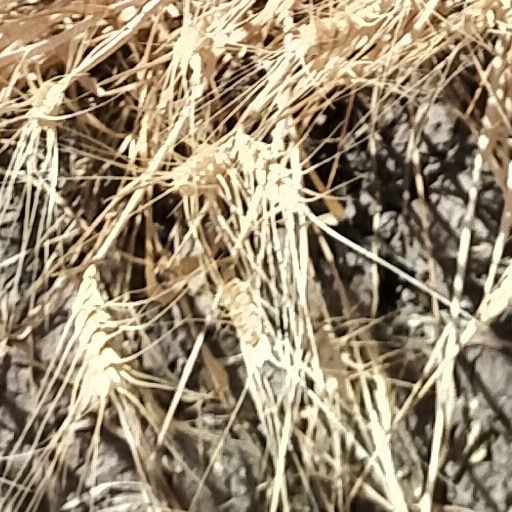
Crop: wheat